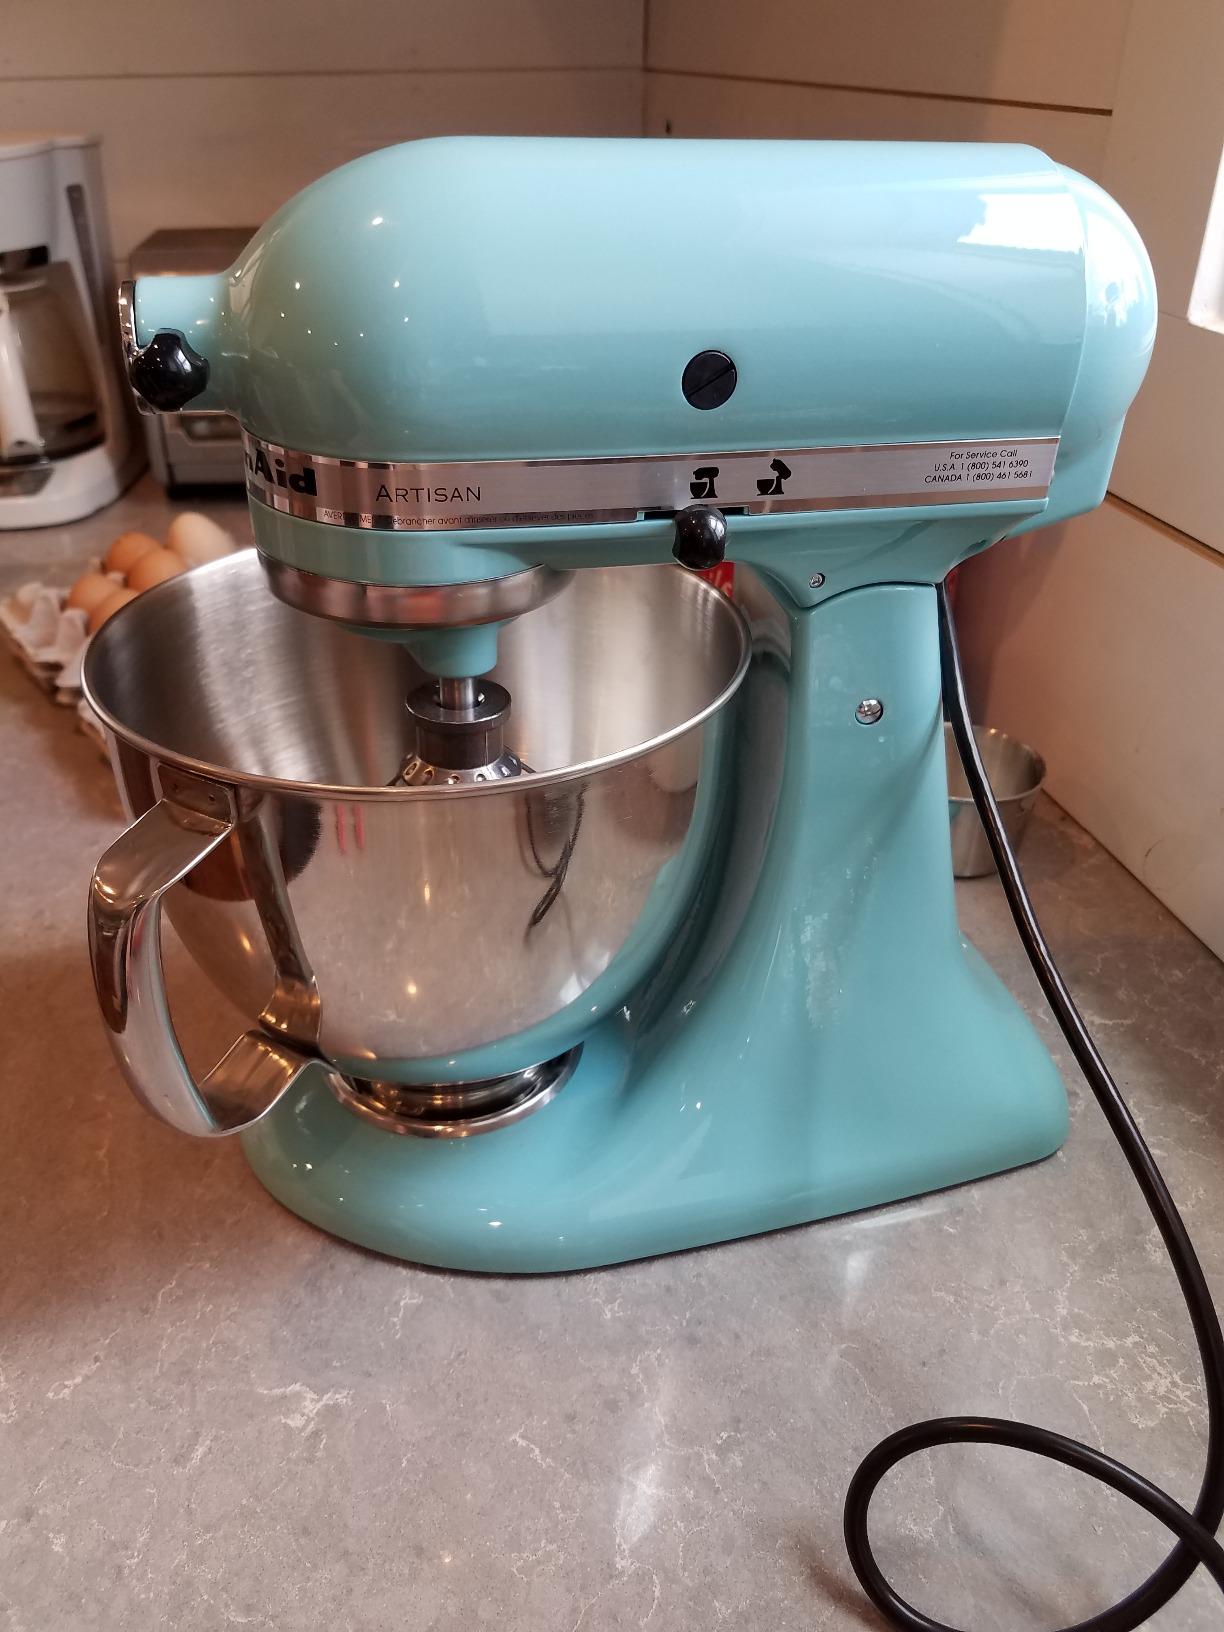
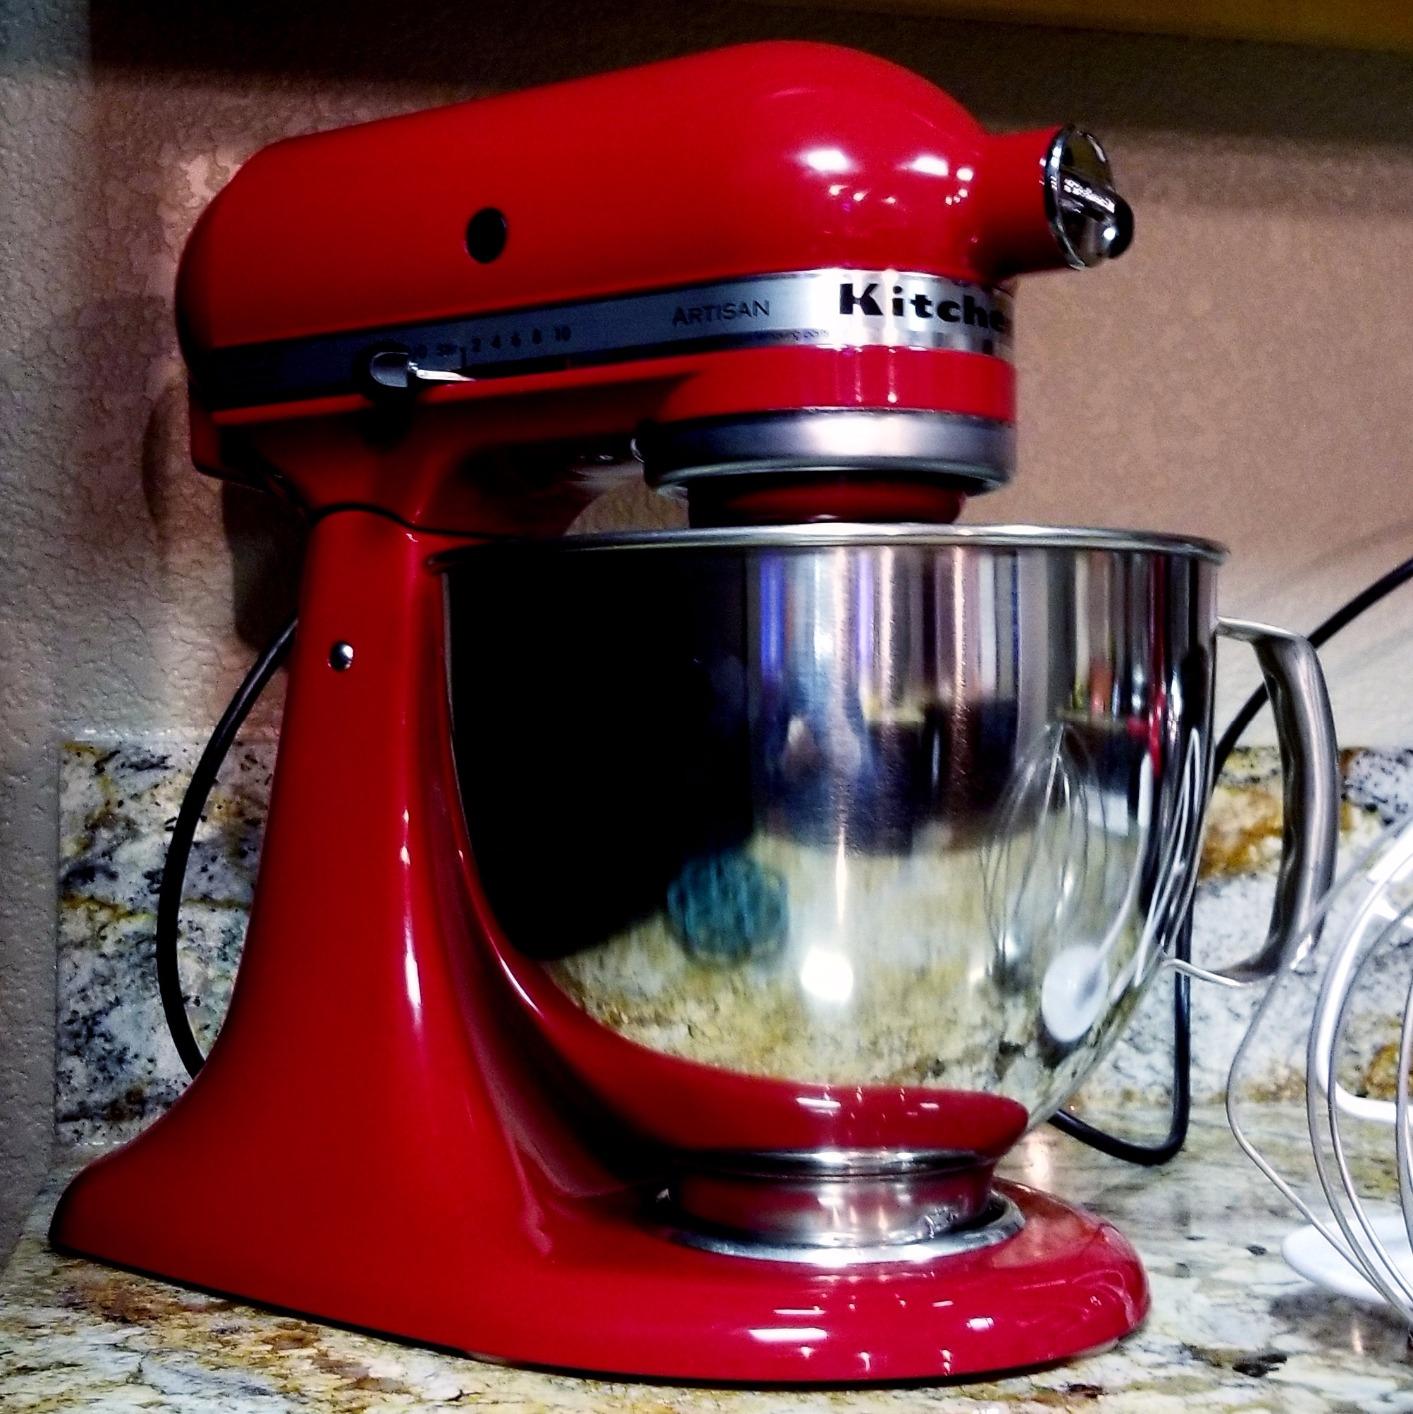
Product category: items_mixer
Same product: no